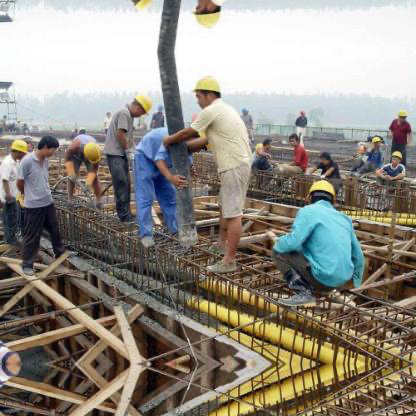
Objects in the image:
label: helmet
label: helmet
label: helmet
label: helmet
label: helmet
label: helmet
label: helmet
label: helmet
label: head
label: head
label: head
label: head
label: helmet
label: helmet